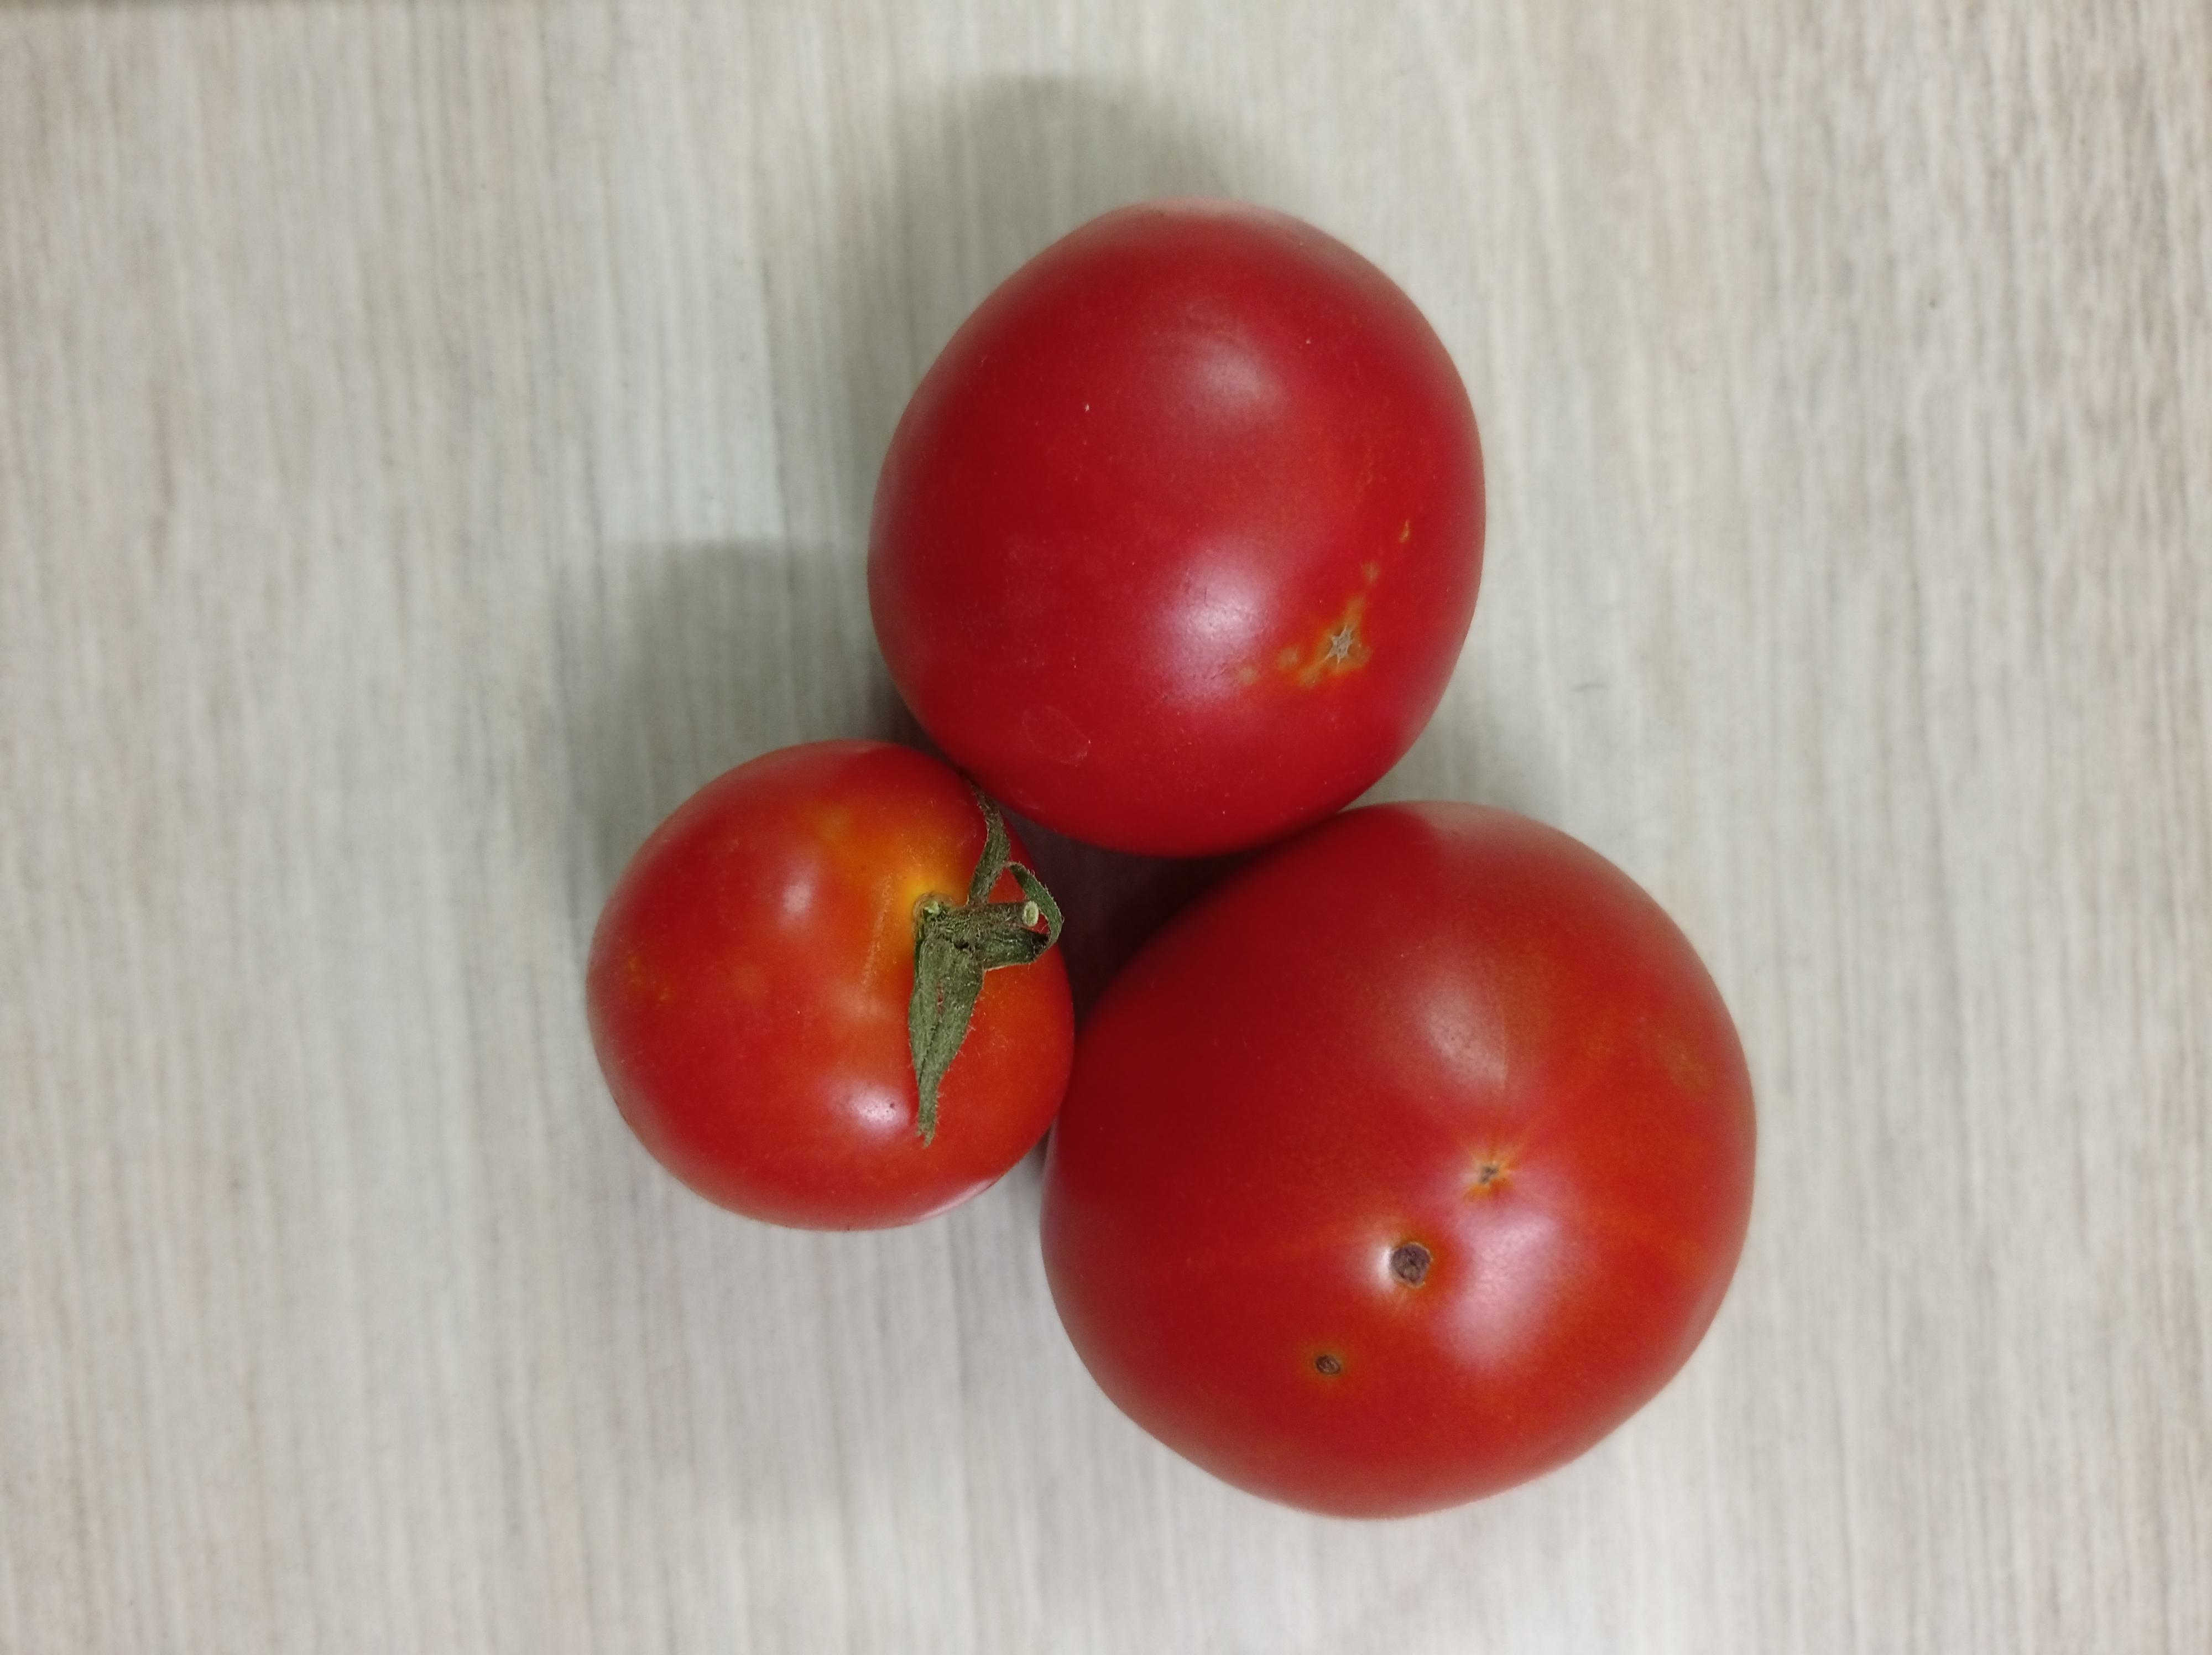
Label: Fresh